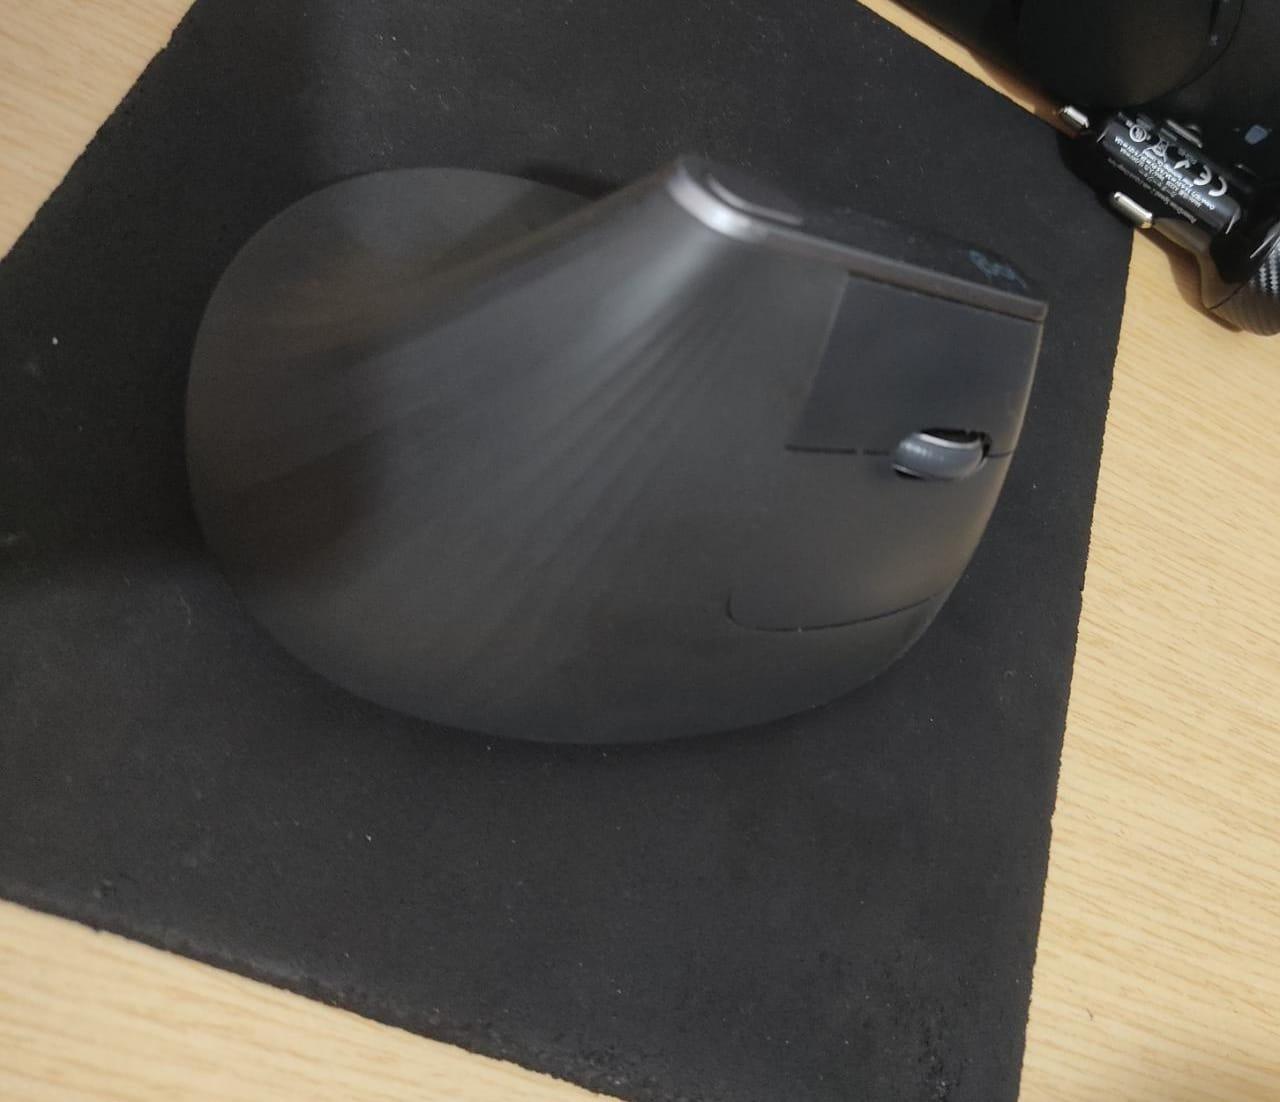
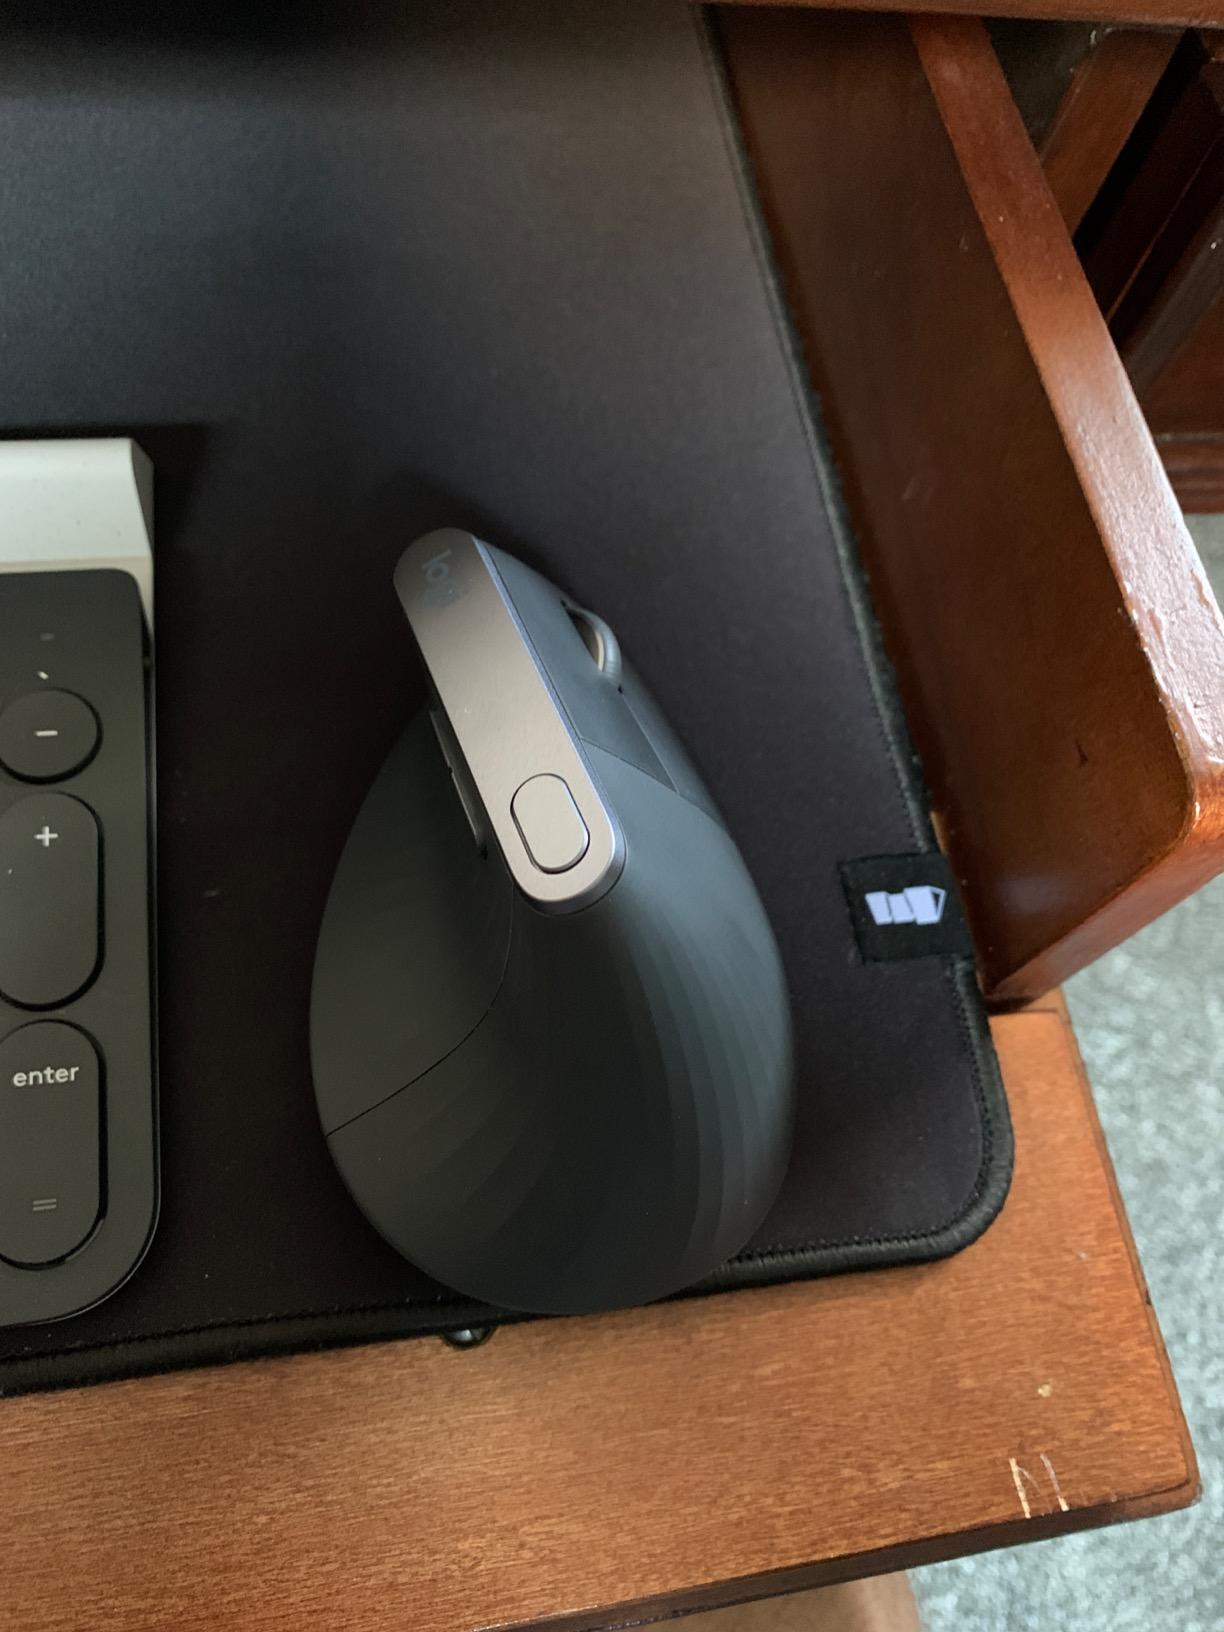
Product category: mouse
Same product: yes